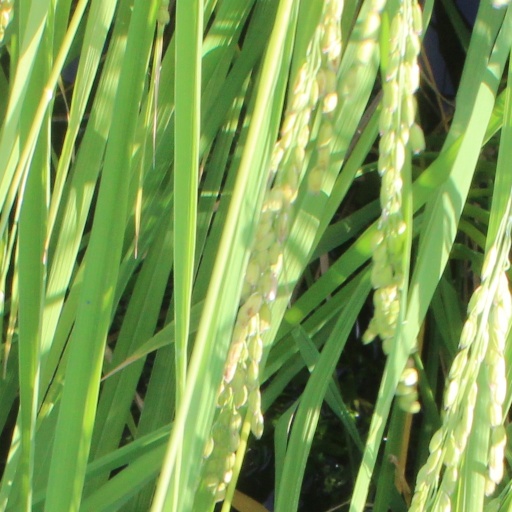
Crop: rice